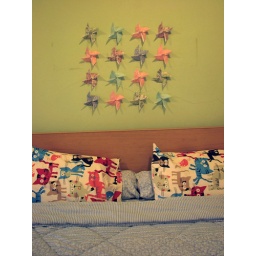
created some windmill origamis and stick them on the wall above my bed